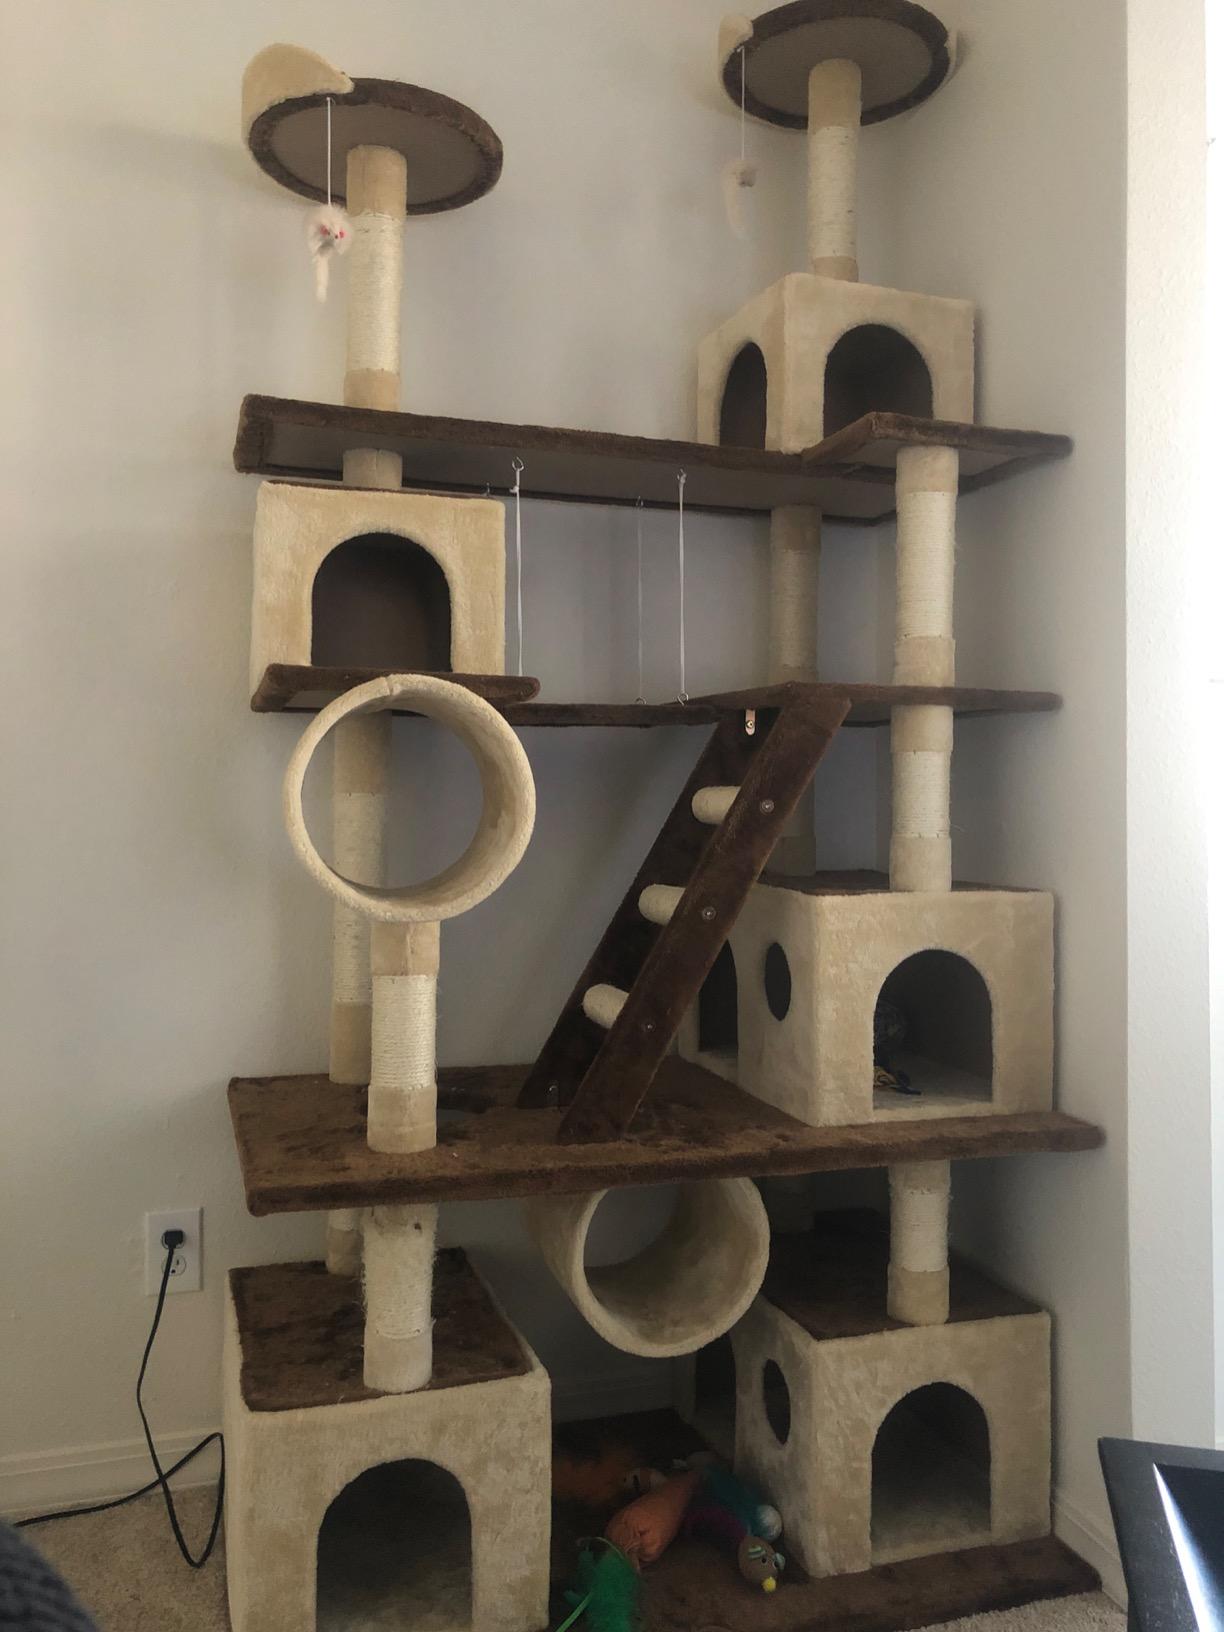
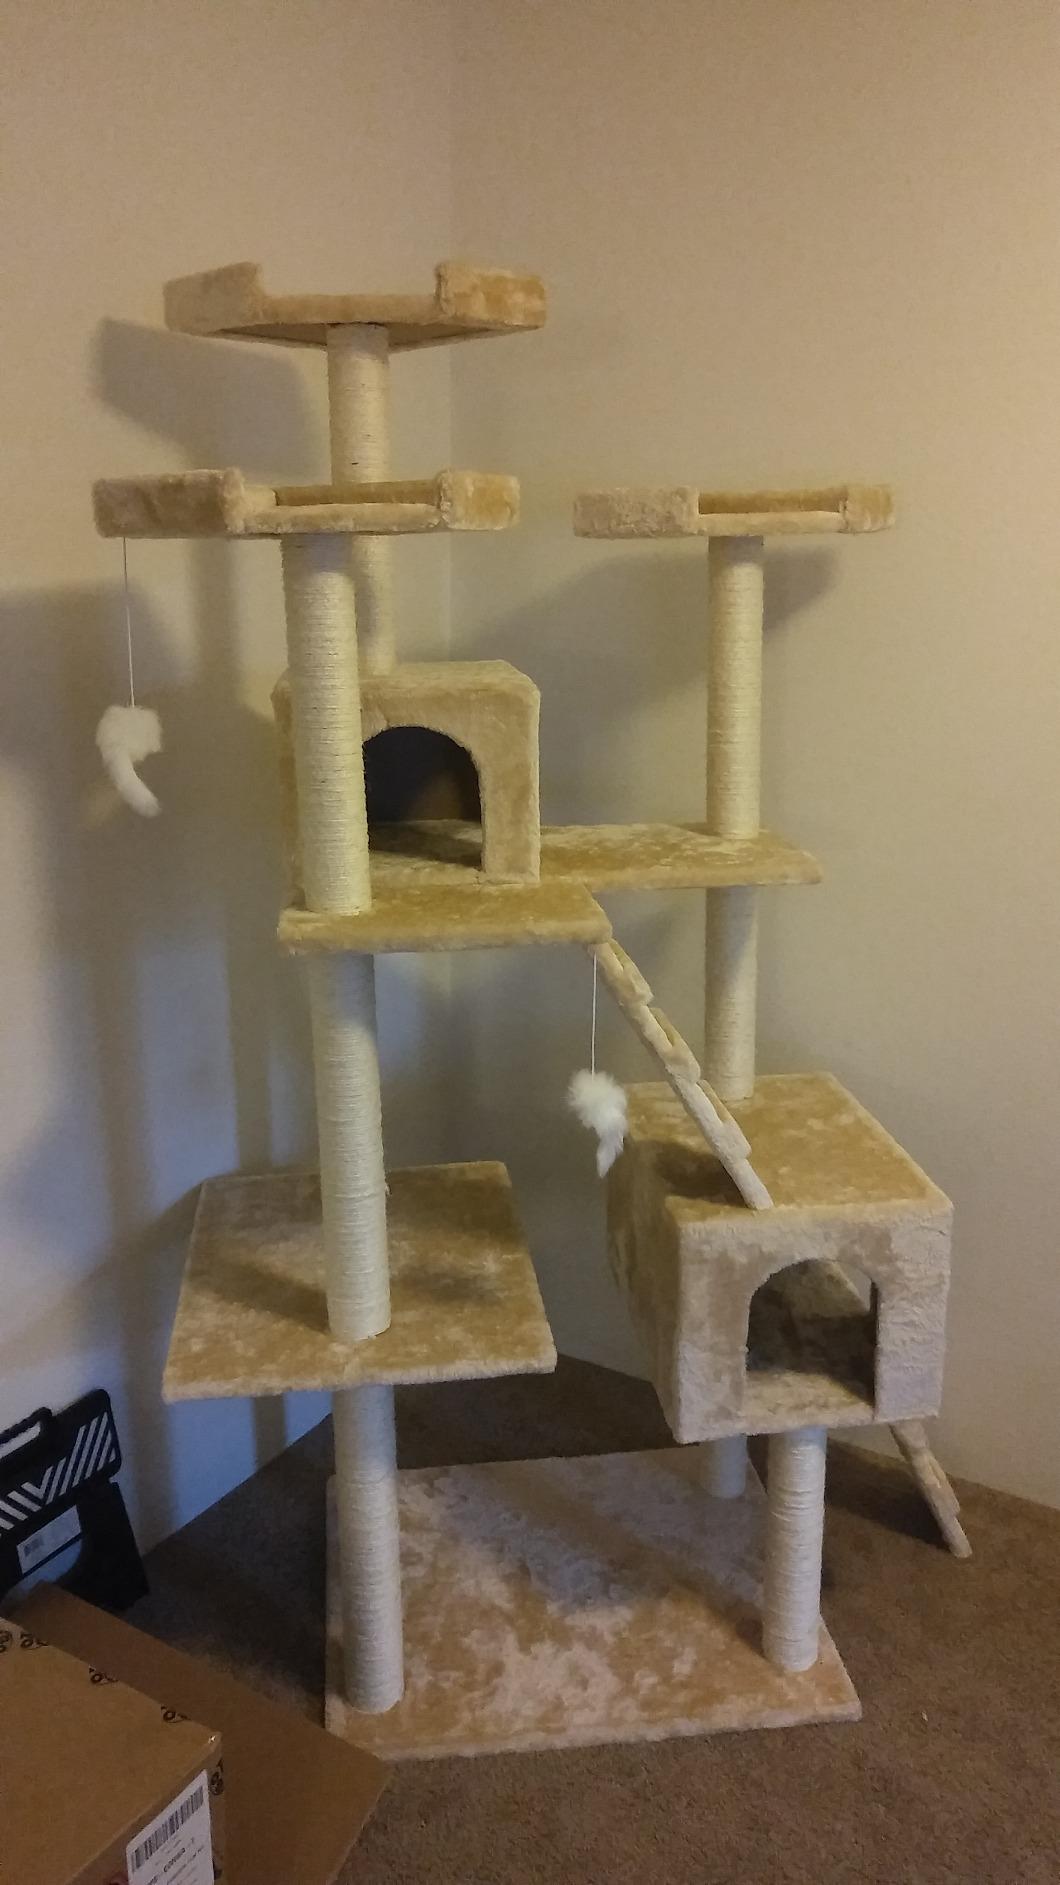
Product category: items_cat tree
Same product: no